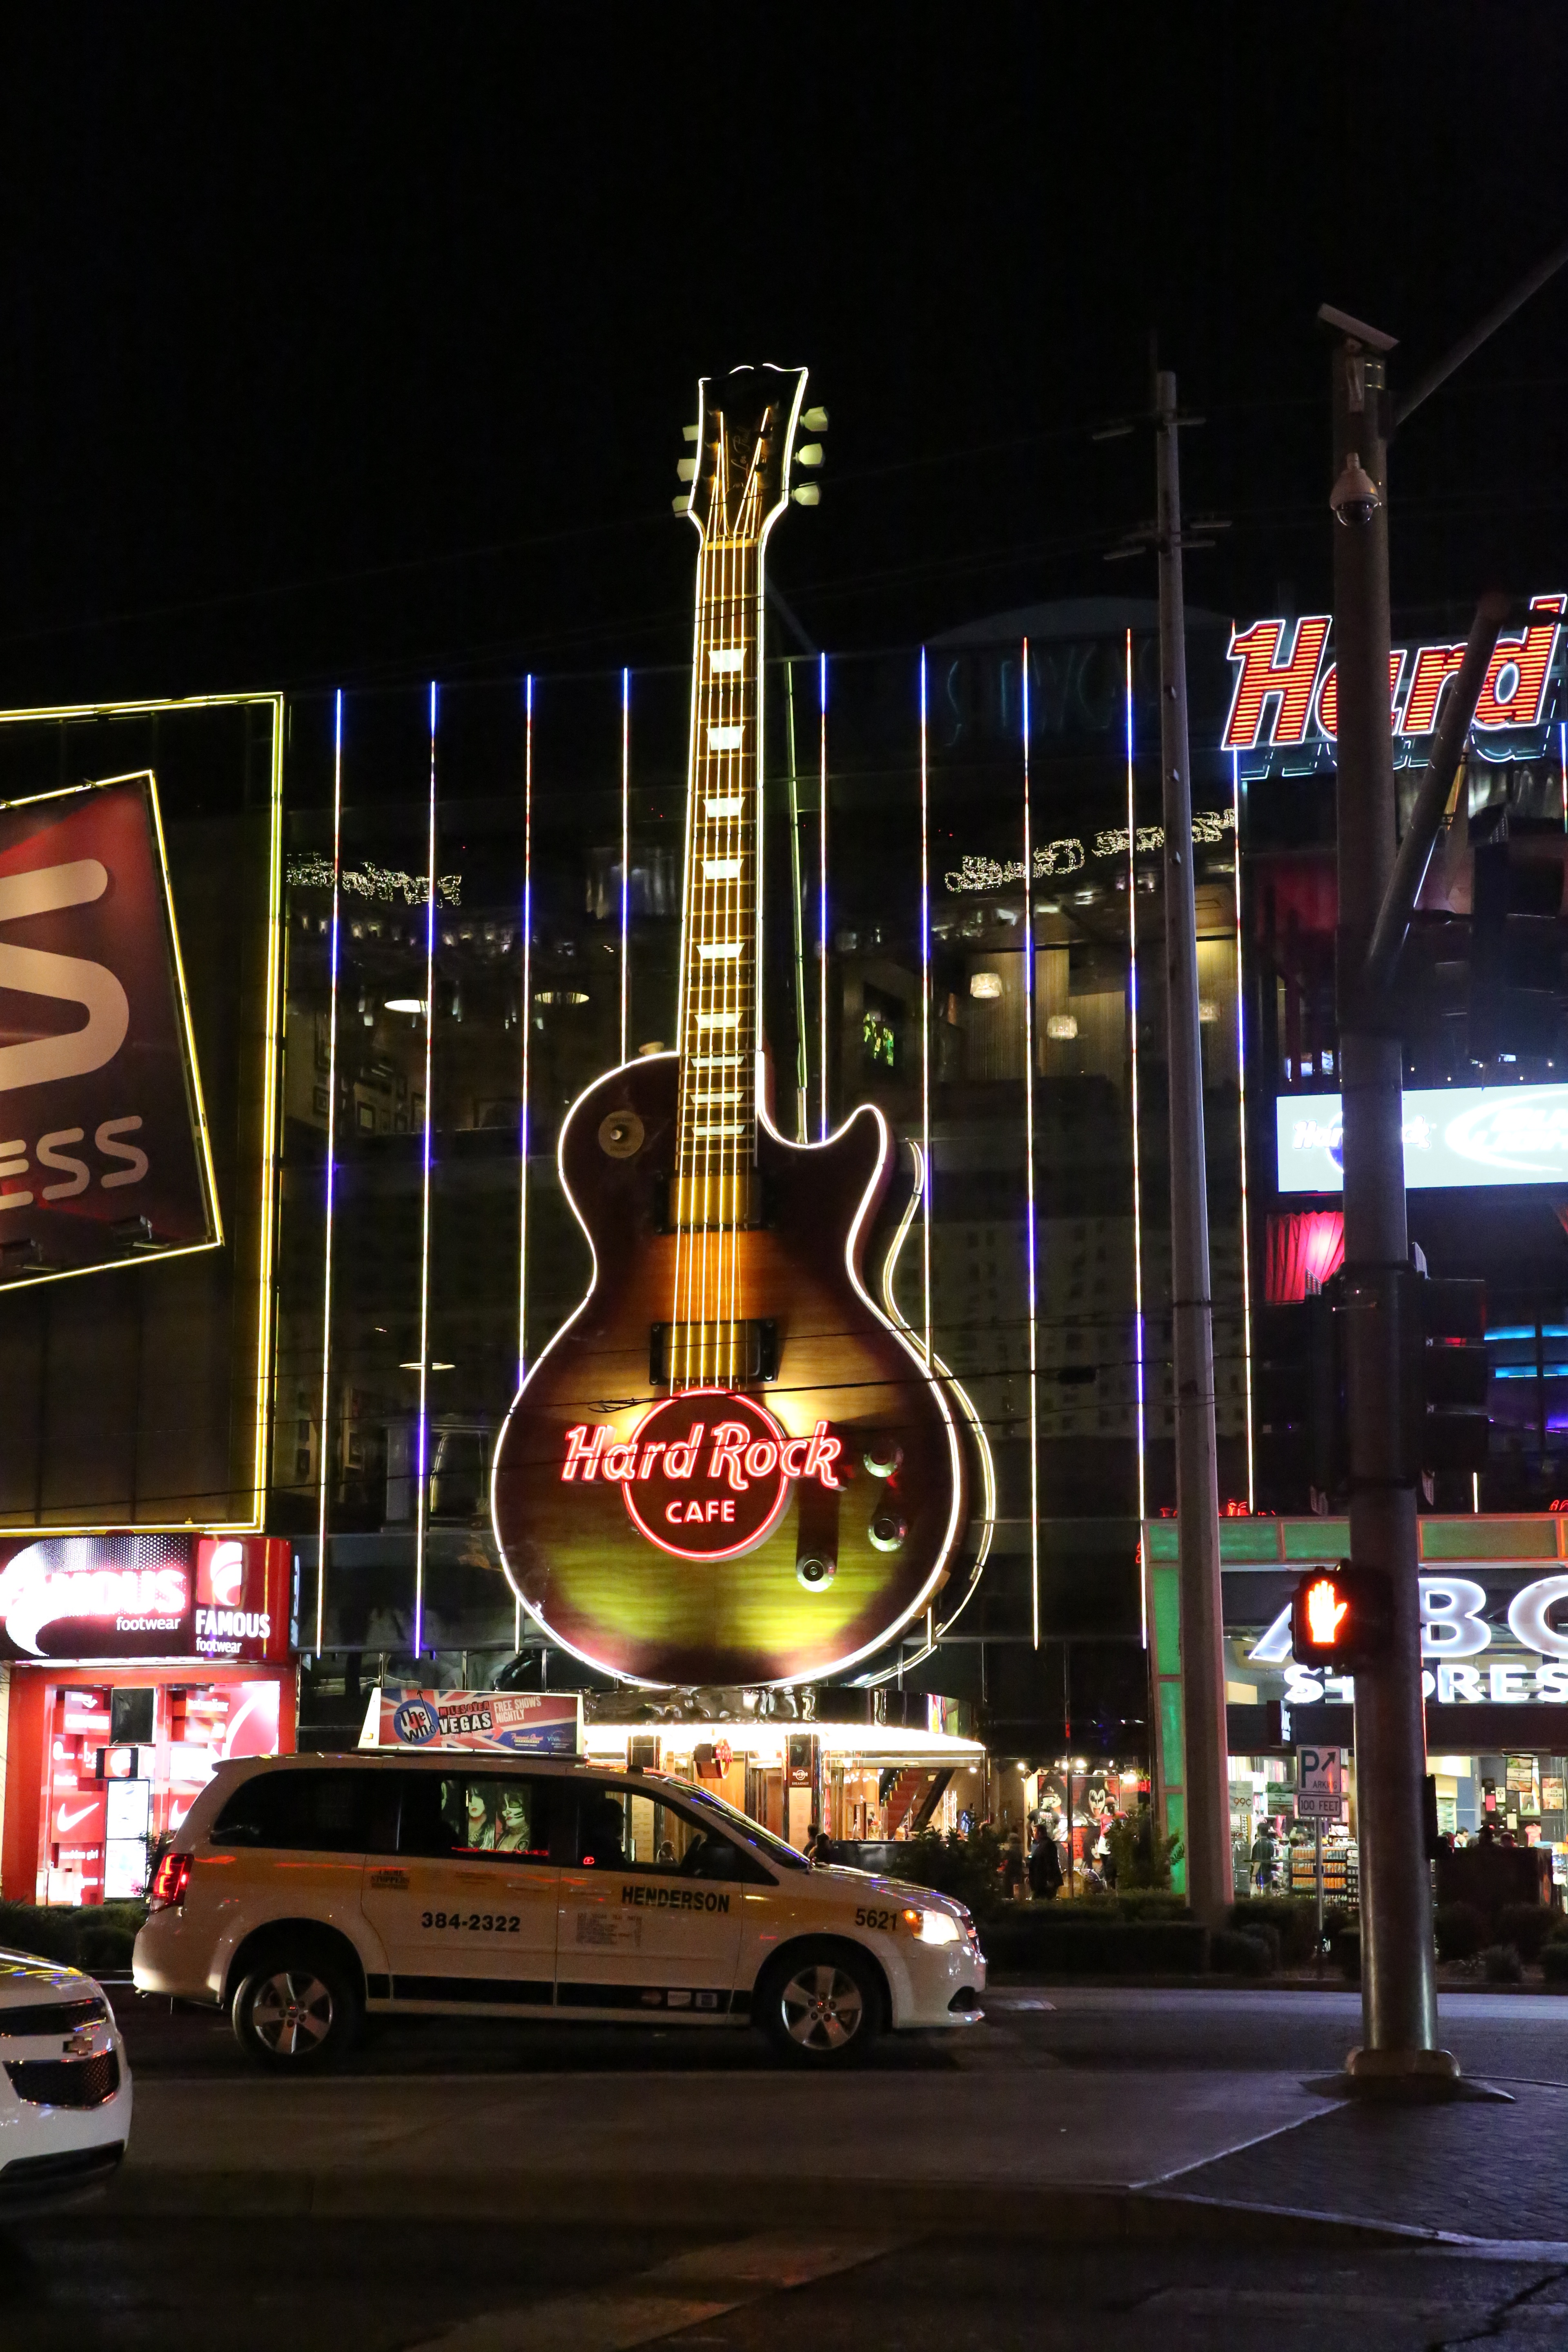
night, guitar, city, decoration, lighting, street lamp, neon sign, neon light, storefront, night view, las vegas, street view, plucked string instruments